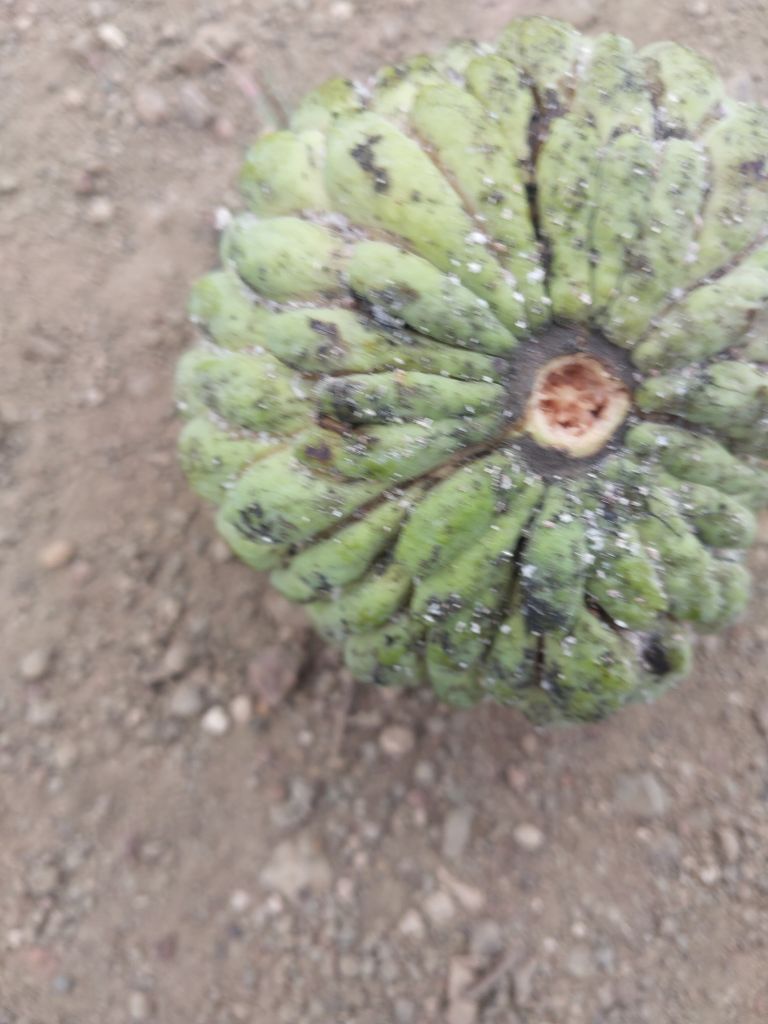
Disease label: Leaf spot on fruit